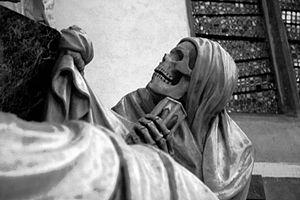
la Mort appelant le Maréchal Maurice de Saxe (1696-1750) au tombeau, Église Saint-Thomas, Strasbourg
À la croisée des mondes est une trilogie du genre fantasy écrite par le romancier britannique Philip Pullman de 1995 à 2000. Elle est traduite en français par Jean Esch.
La Finitude qualifie, dans le langage courant, ce qui est fini, le caractère de toute chose qui possède une limite au moins sous un certain rapport ; pour l'être humain, dont l'existence est limitée par la mort, la finitude s'entend principalement, mais pas seulement, par rapport au temps : c'est donc un trait, voire une définition, de sa condition essentiellement mortelle. Mais la finitude concerne également les limitations de nos facultés, et, en particulier, de notre faculté de connaître. Le courant humaniste, notamment son plus illustre représentant Kant, qui met au premier plan de ses préoccupations le développement des qualités essentielles de l'être humain et sa capacité d'auto-détermination va avoir à résoudre l'aporie que lui impose la prise en compte de la finitude concrète des capacités humaines. Considérée sous le rapport de la fragilité de notre condition, éphémère et changeante, à notre opacité, la finitude s'oppose à l'immuable ainsi qu'à la transparence.